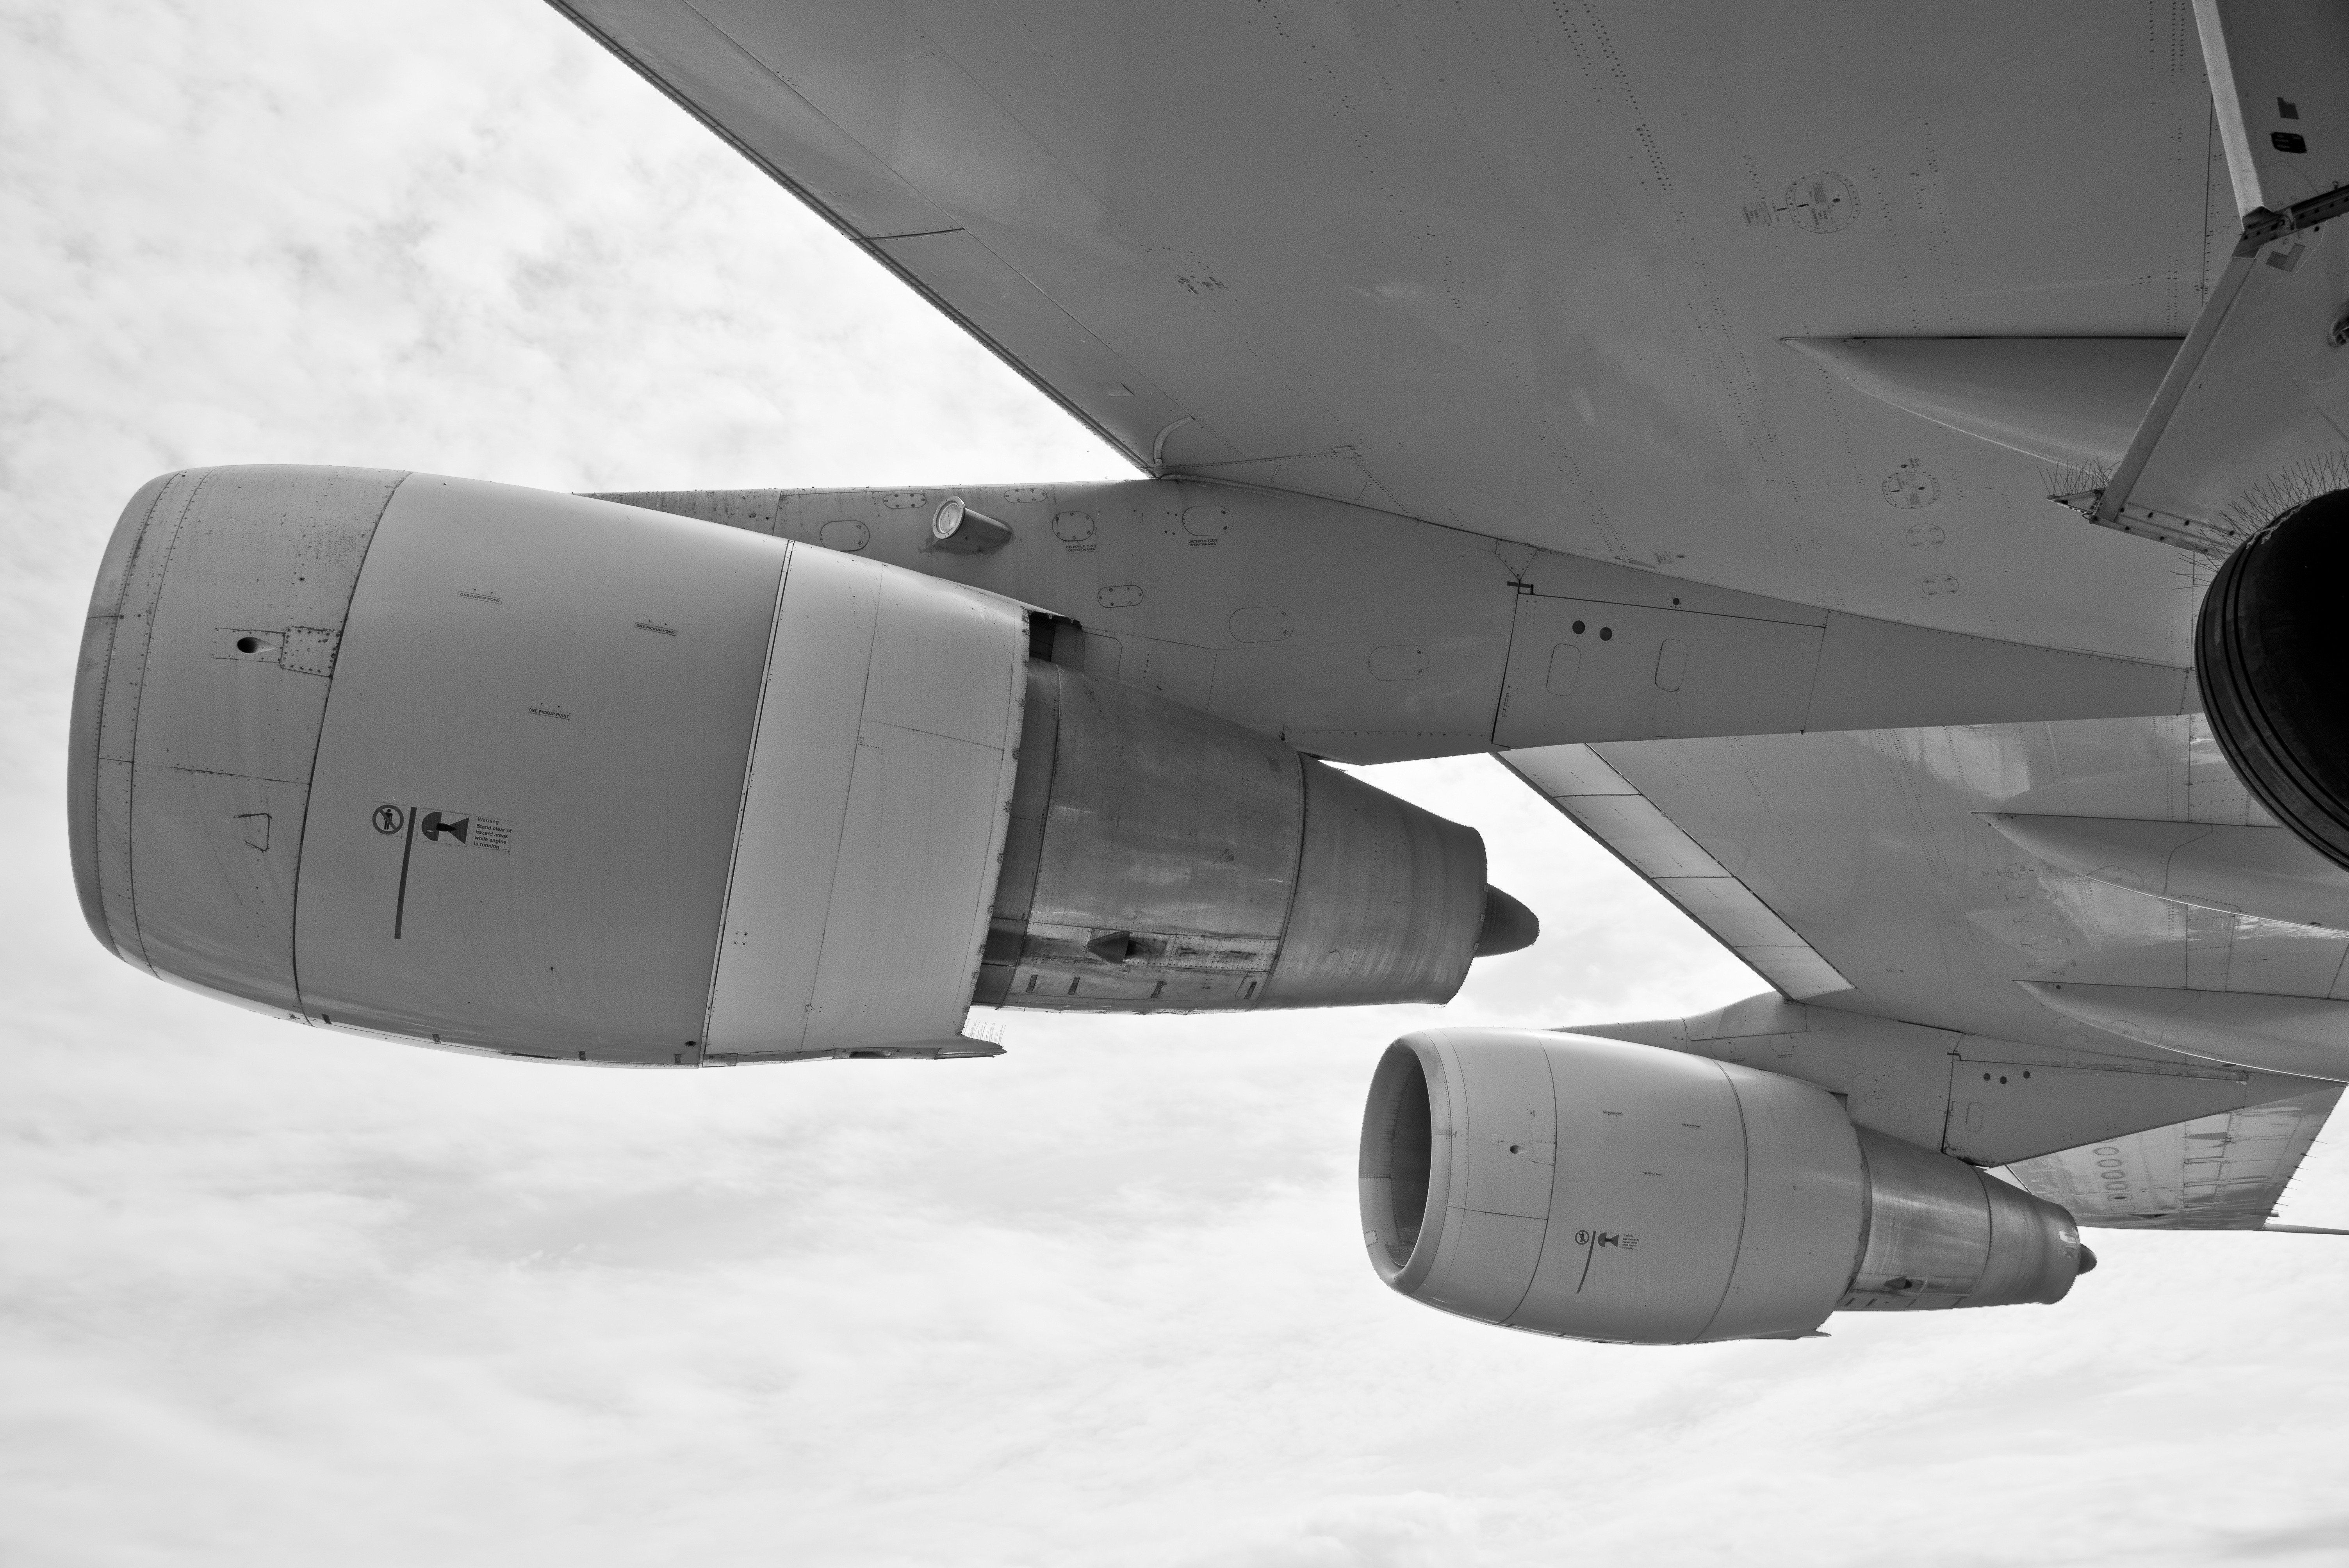
wing, black and white, sky, airplane, aircraft, vehicle, airline, aviation, flight, monochrome, aeroplane, airliner, bomber, air force, jet aircraft, fighter aircraft, military aircraft, atmosphere of earth, aerospace engineering, aircraft engine, aircraft engines